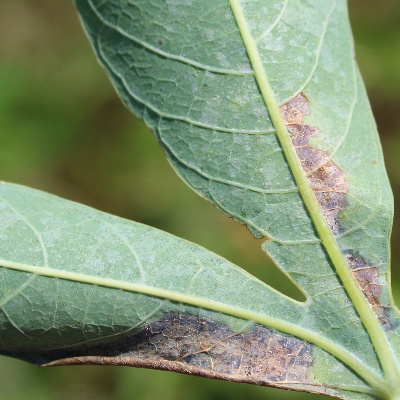
Crop: Cassava
Condition: bacterial blight